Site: brandenburg
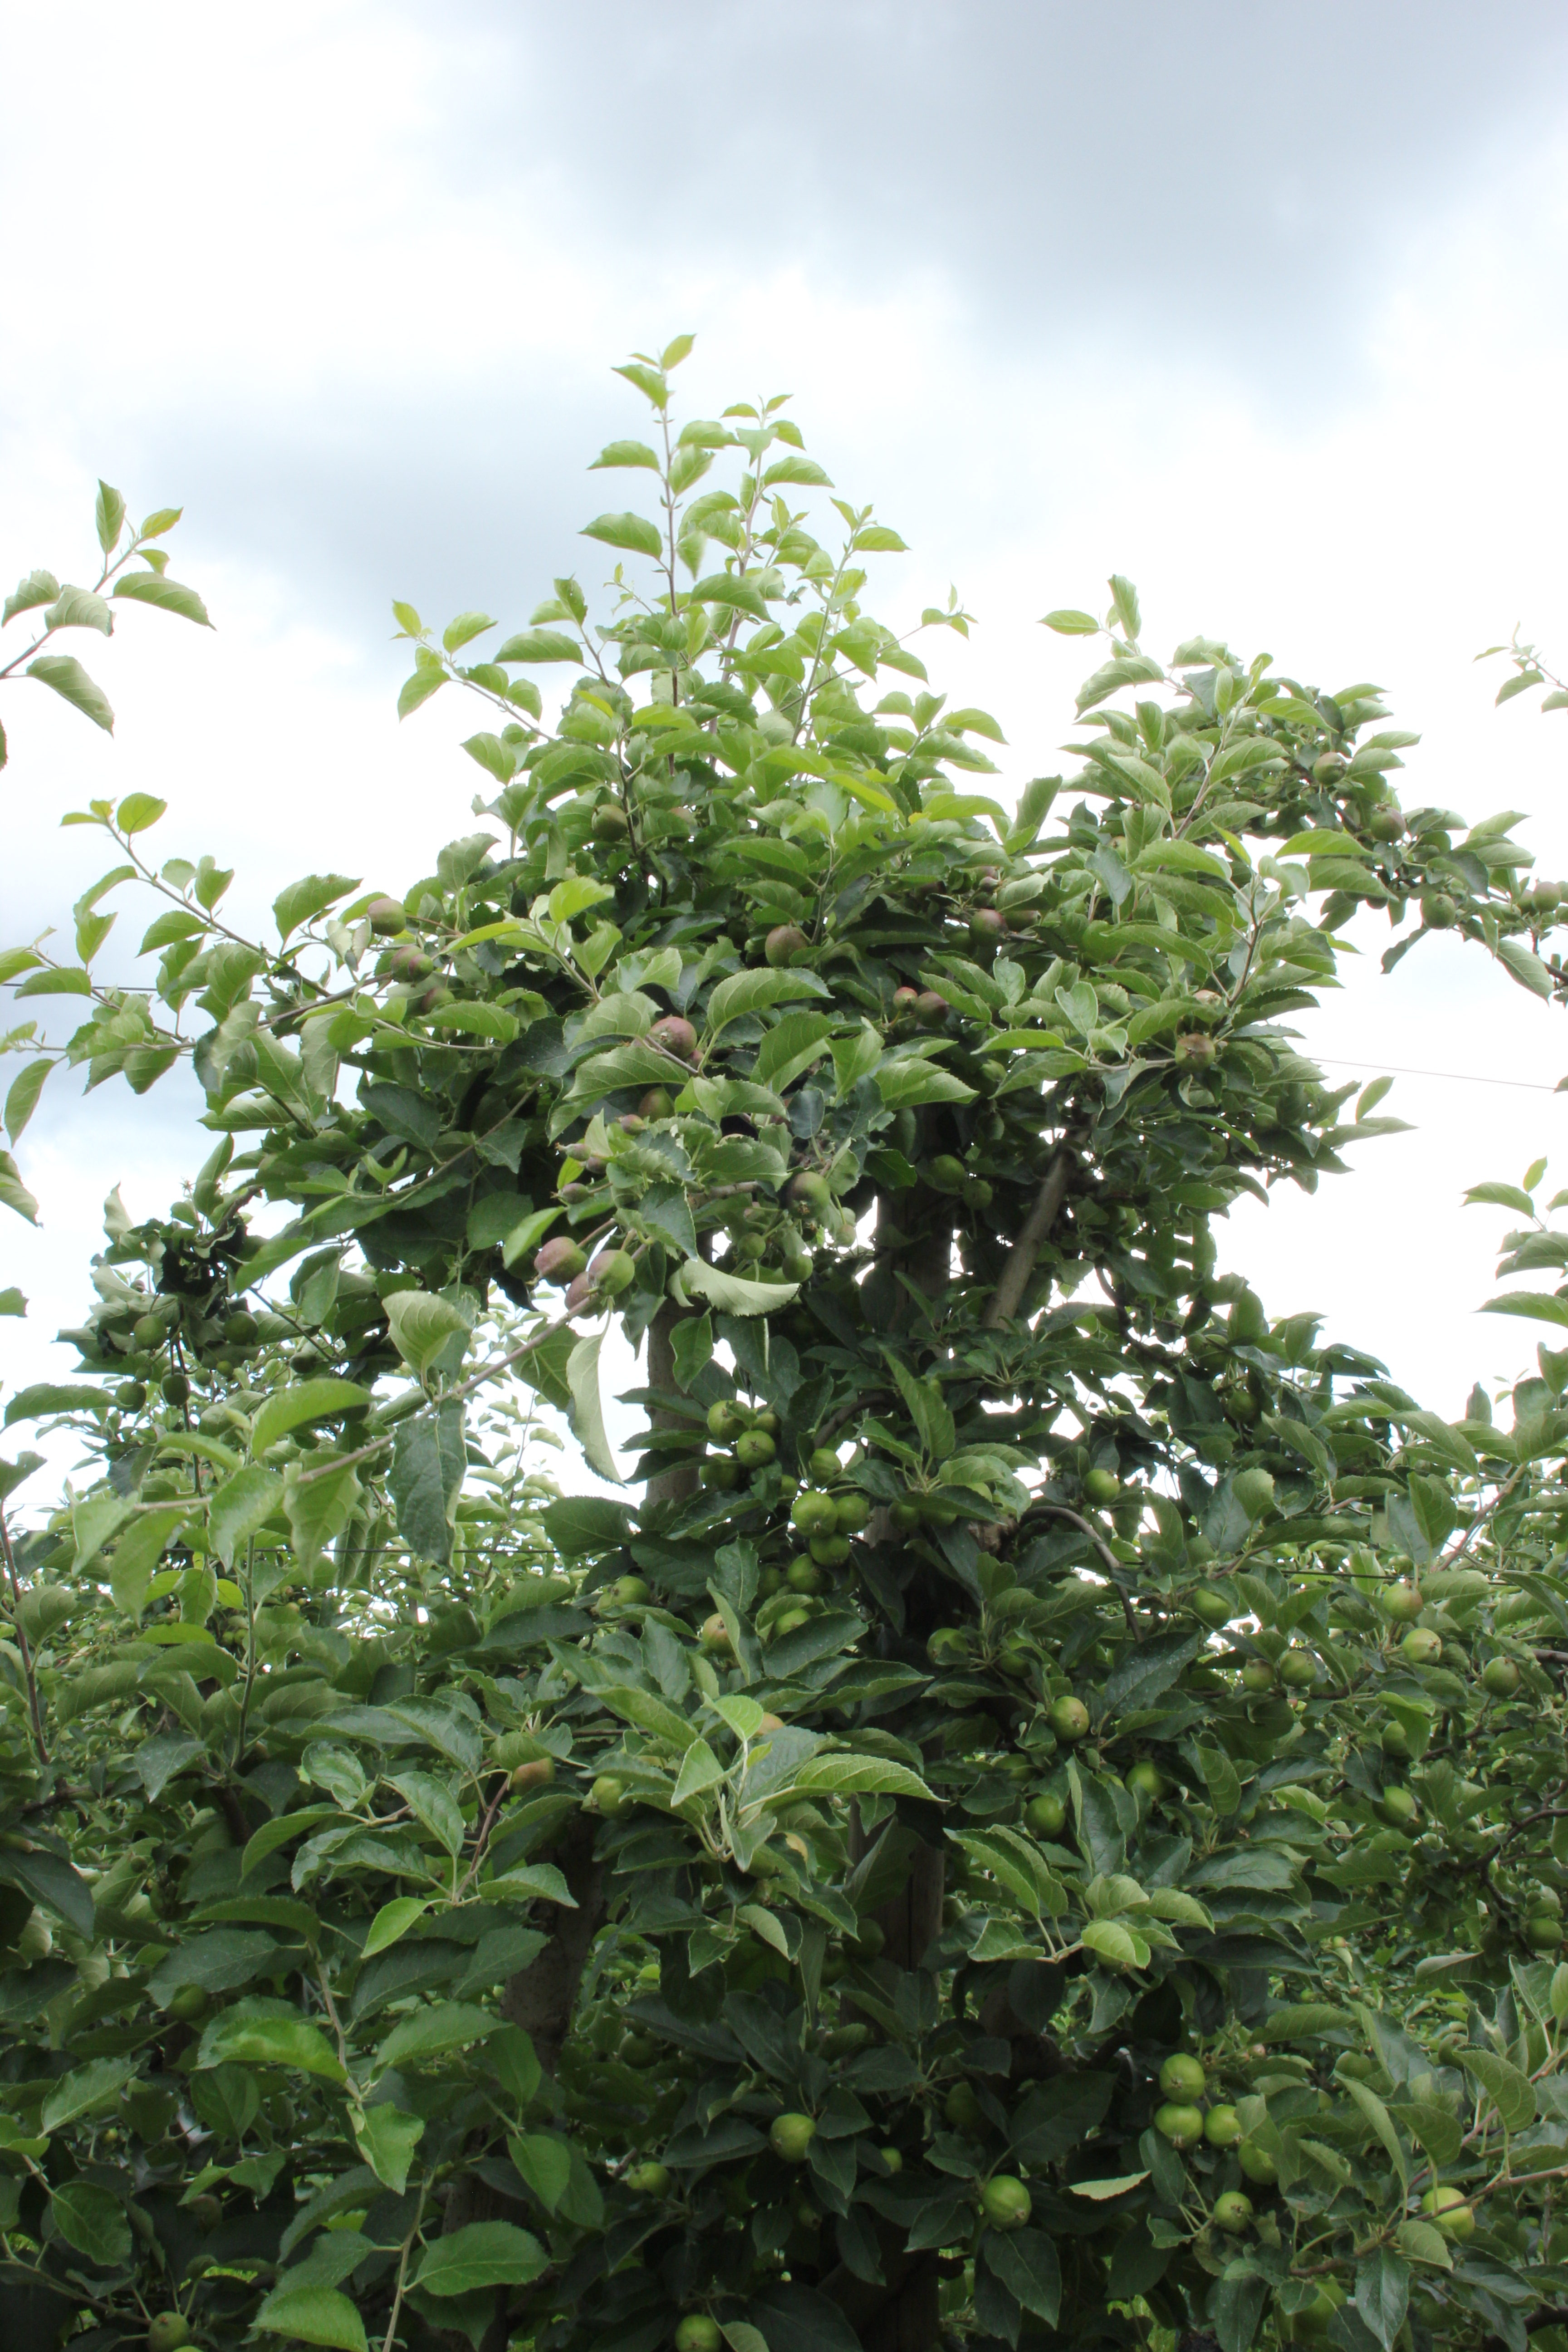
Growth stage (BBCH 73): Development of fruit